Dulmial

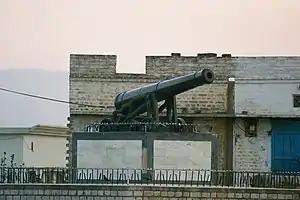
Cannon mounted at the entrance of the village

Dulmial is a town and union council, an administrative subdivision, of Chakwal District in the Punjab Province of Pakistan. It is part of Choa Saidan Shah Tehsil and has a population of almost 30,000. Dulmial is known within Pakistan as the "village with the gun".